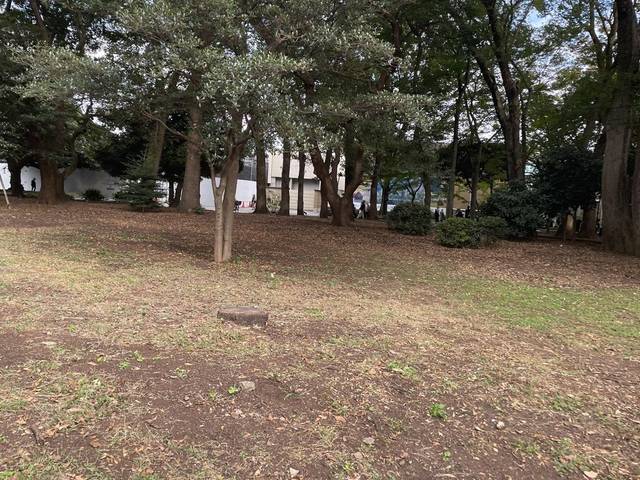
Region: Japan
Coordinates: 35.713, 139.774